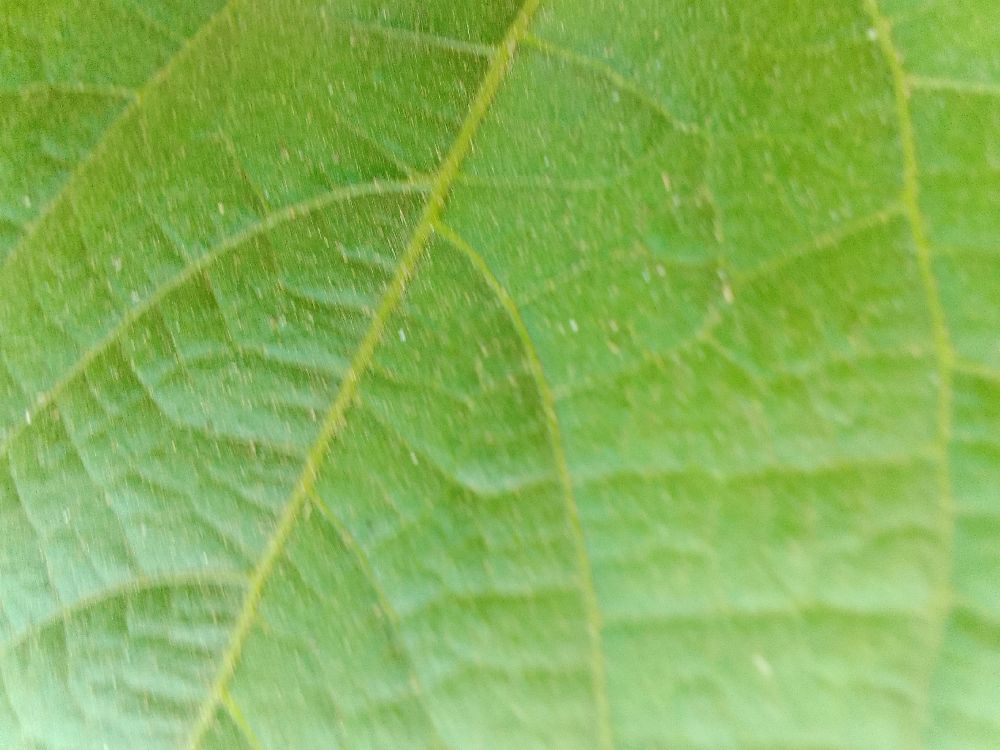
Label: healthy